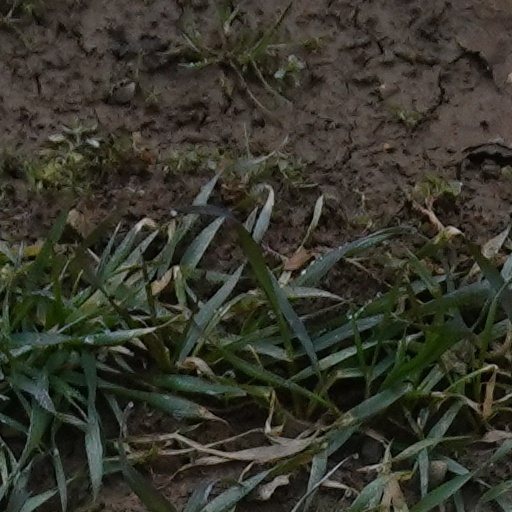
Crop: wheat